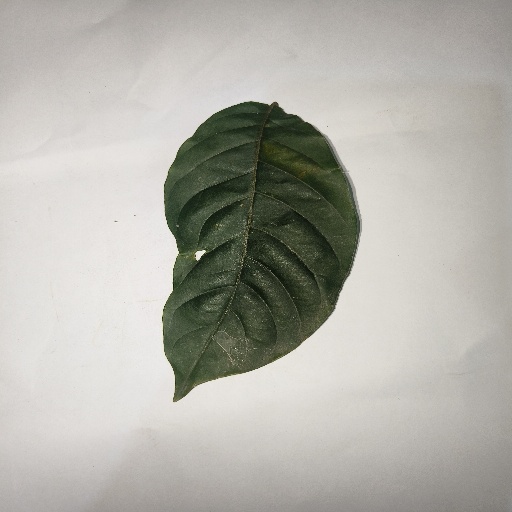
Species: HariTaki
Leaf condition: Shot Hole